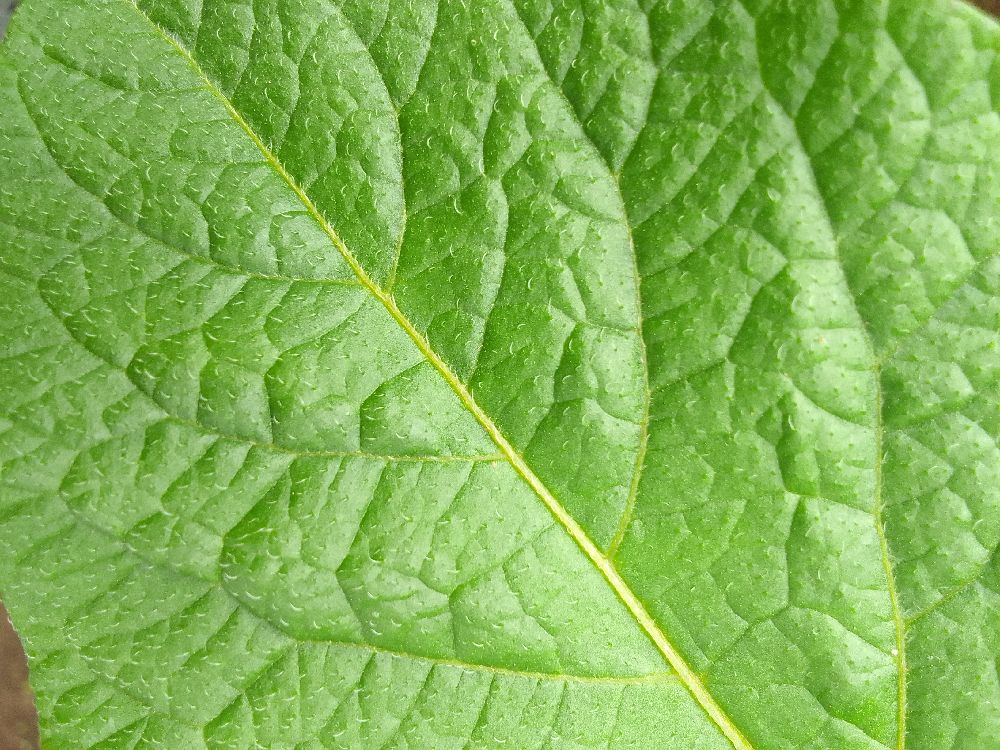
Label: Healthy